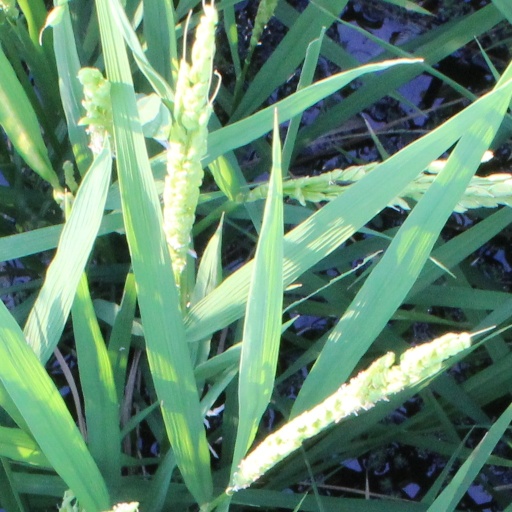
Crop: rice